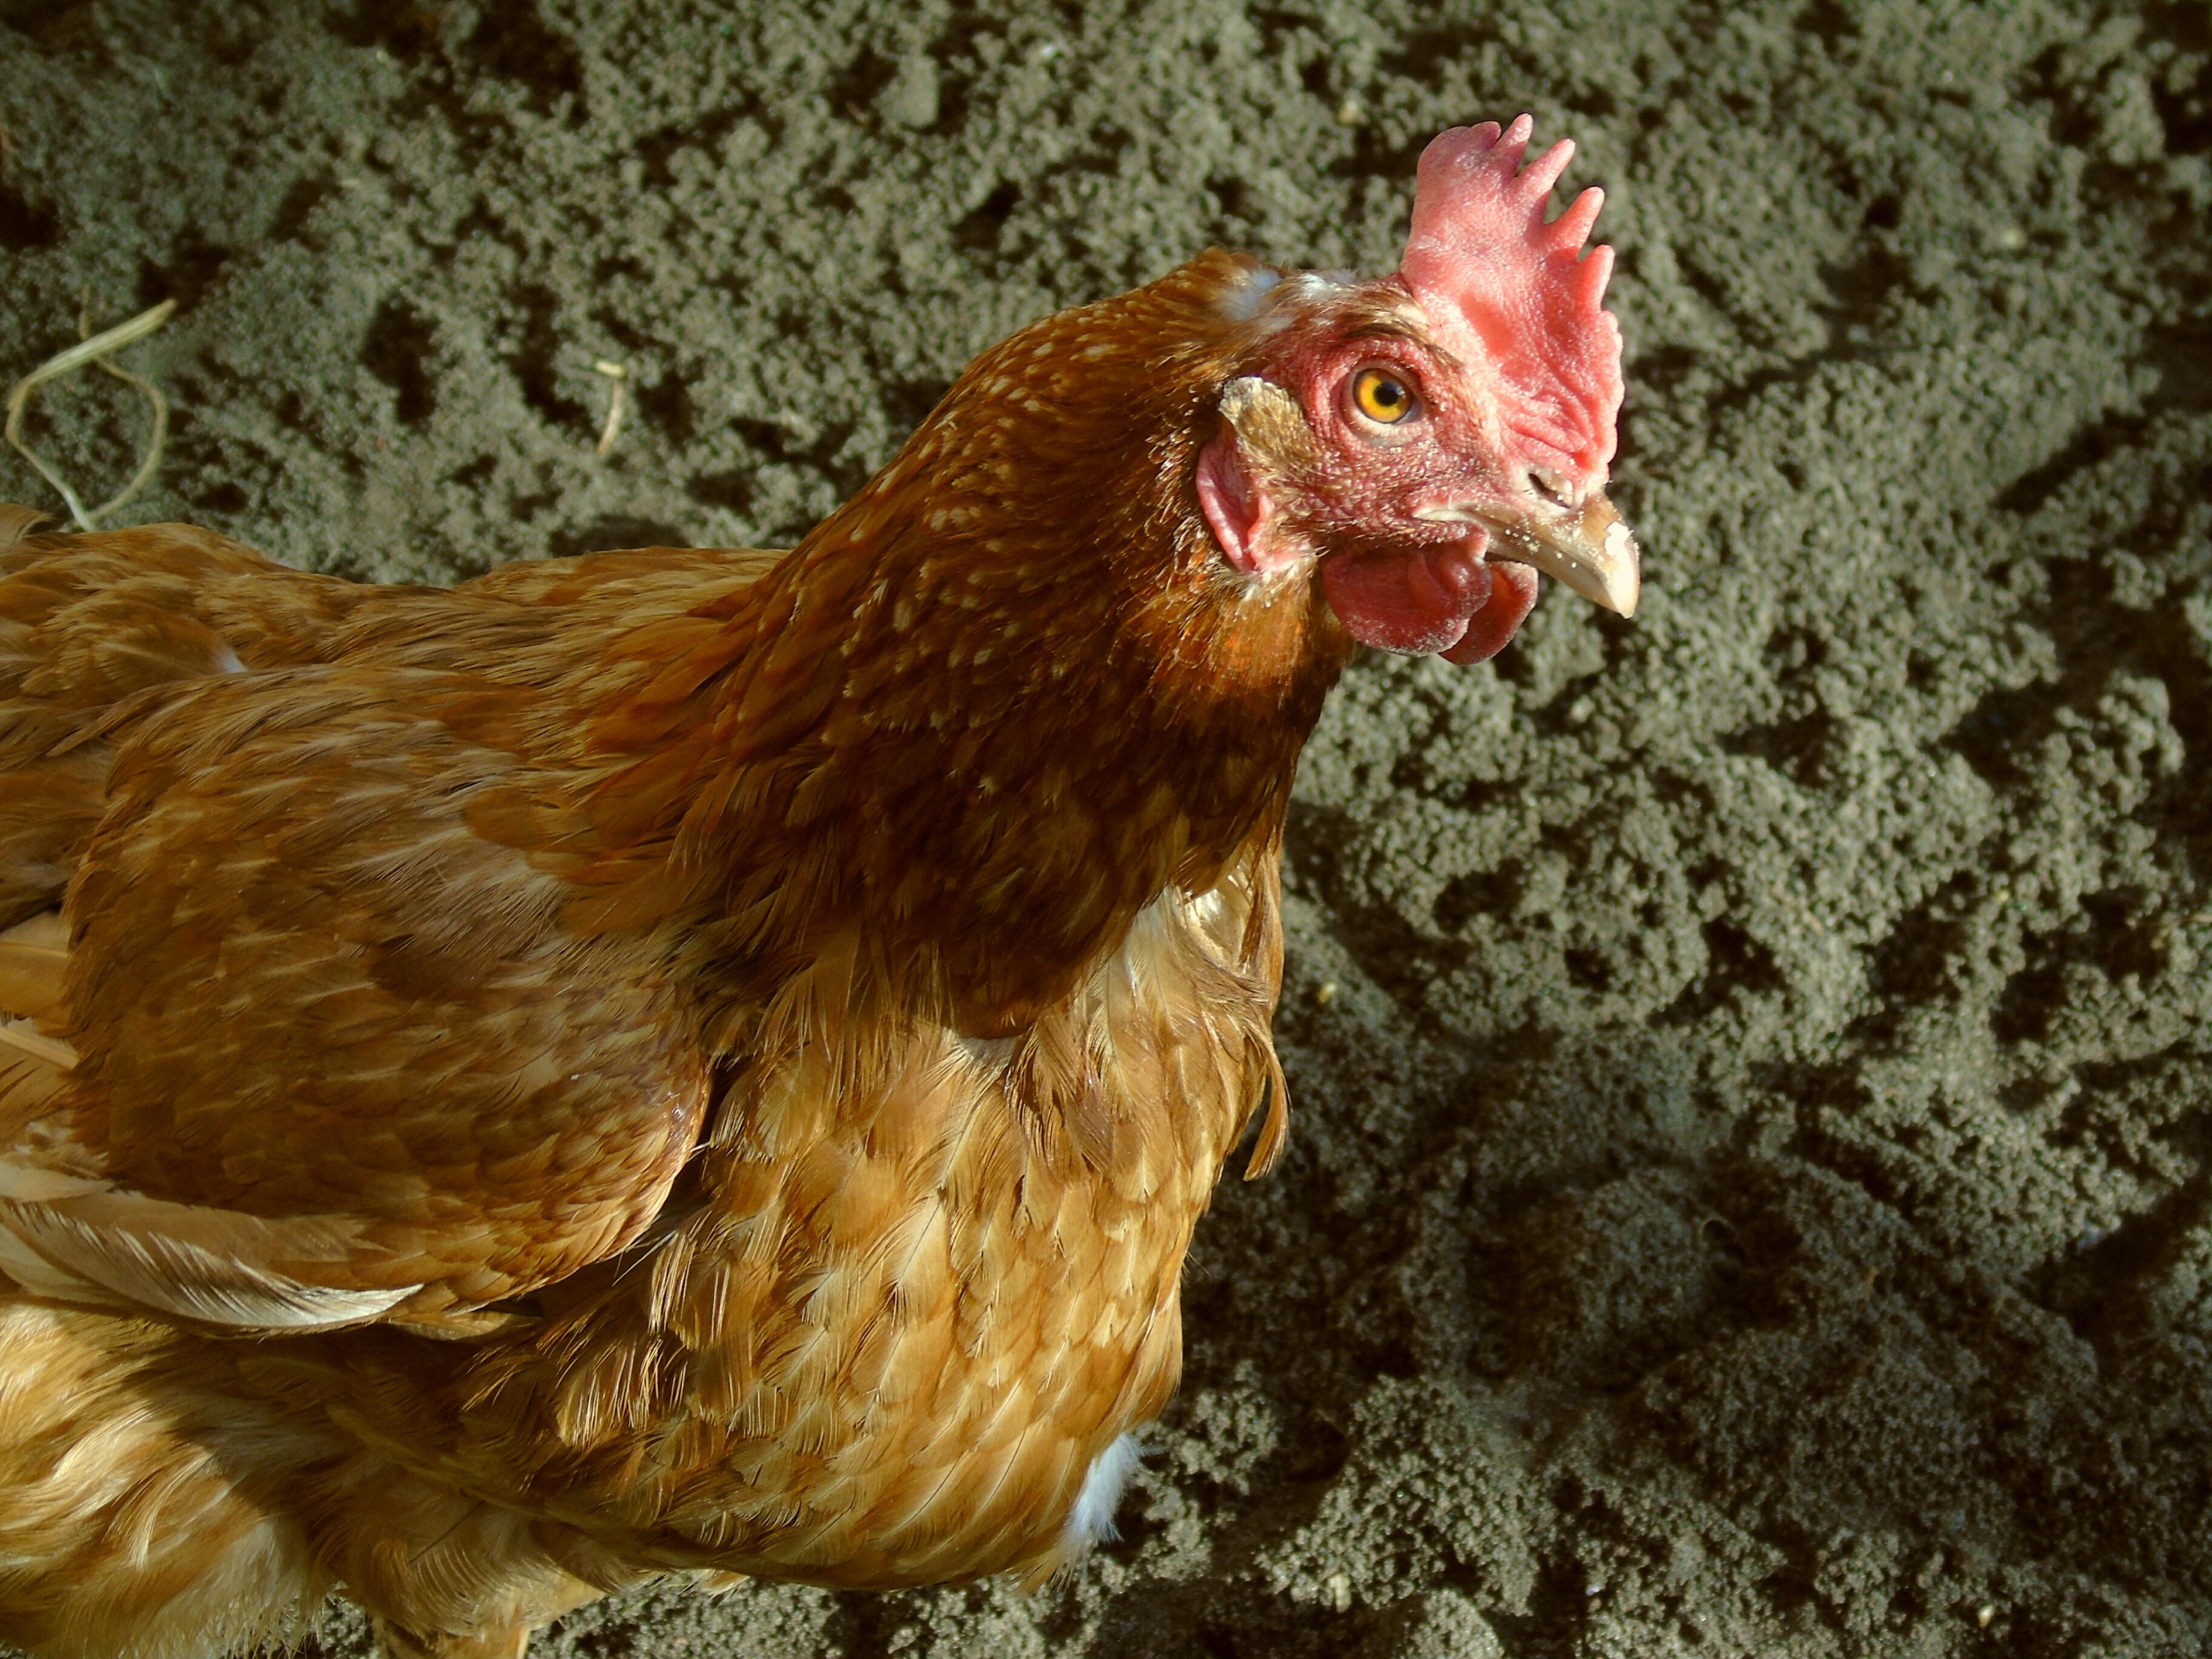
bird, wing, animal, beak, livestock, brown, feather, chicken, fowl, fauna, rooster, poultry, hen, galliformes, vertebrate, gill, chickens, phasianidae, comb, laying hens, free range, pinnate, domestic chicken